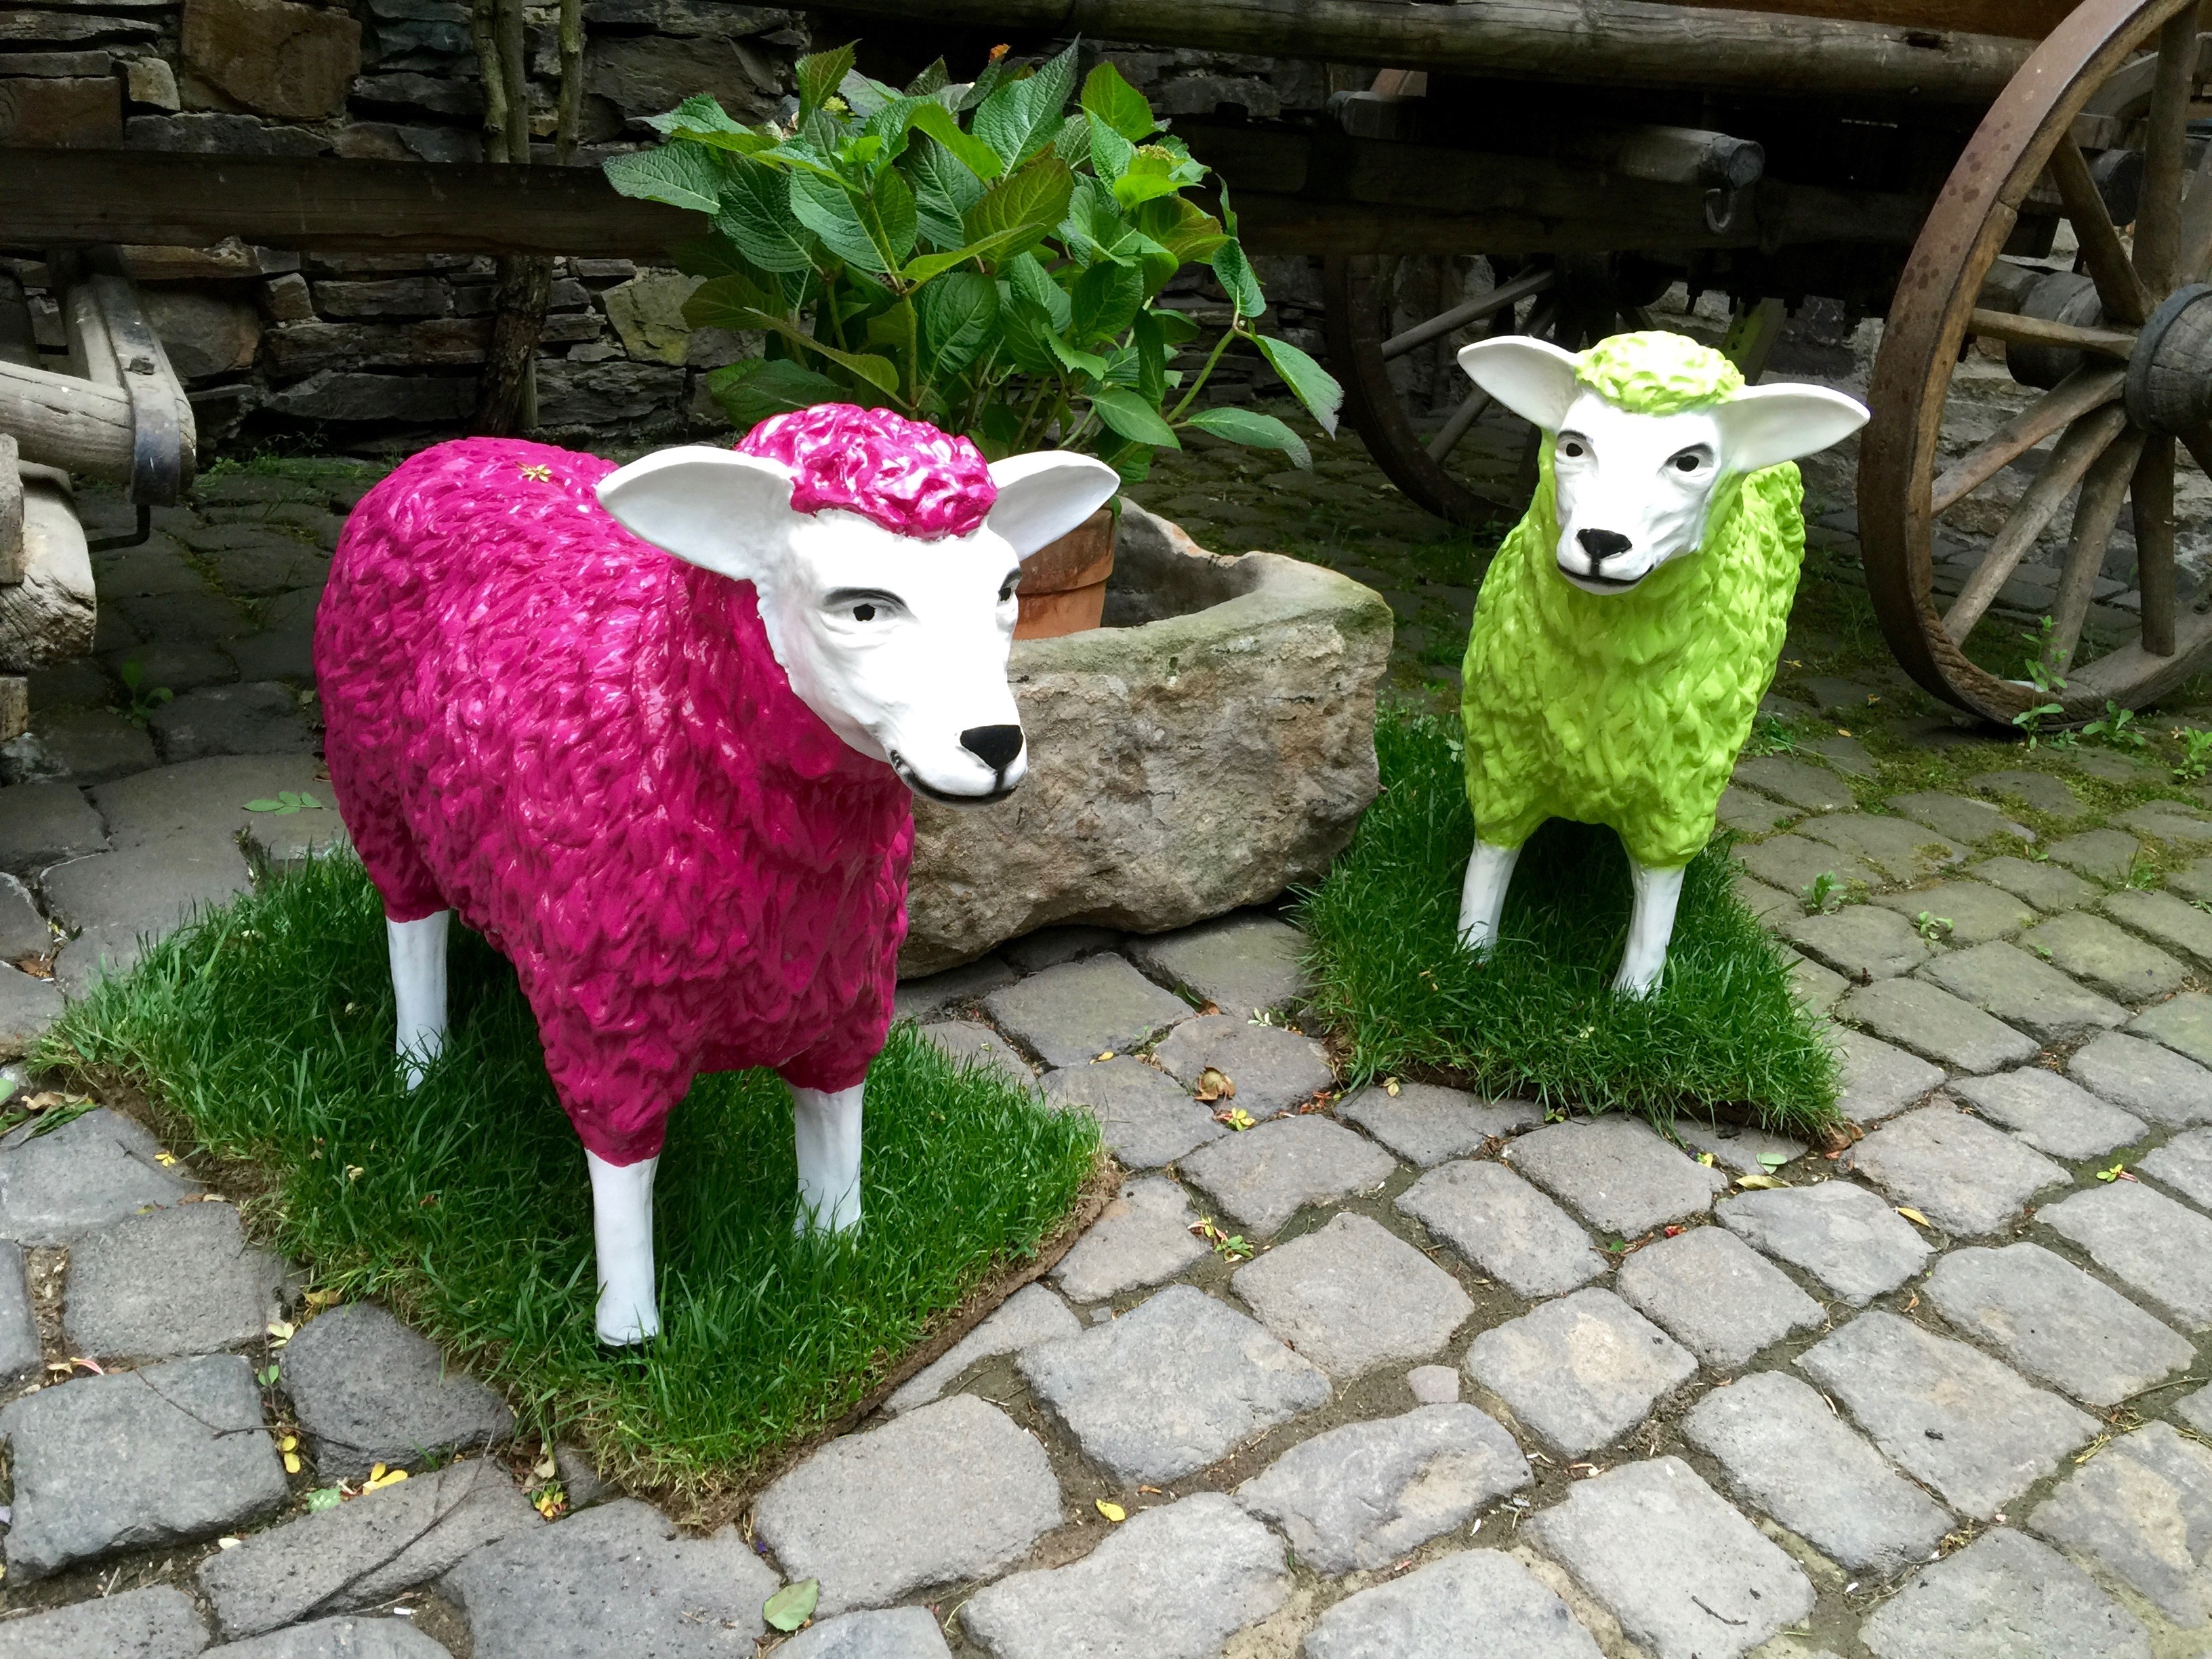
grass, flower, decoration, sheep, mammal, art, funny, sheeps, painted, figures, arts crafts